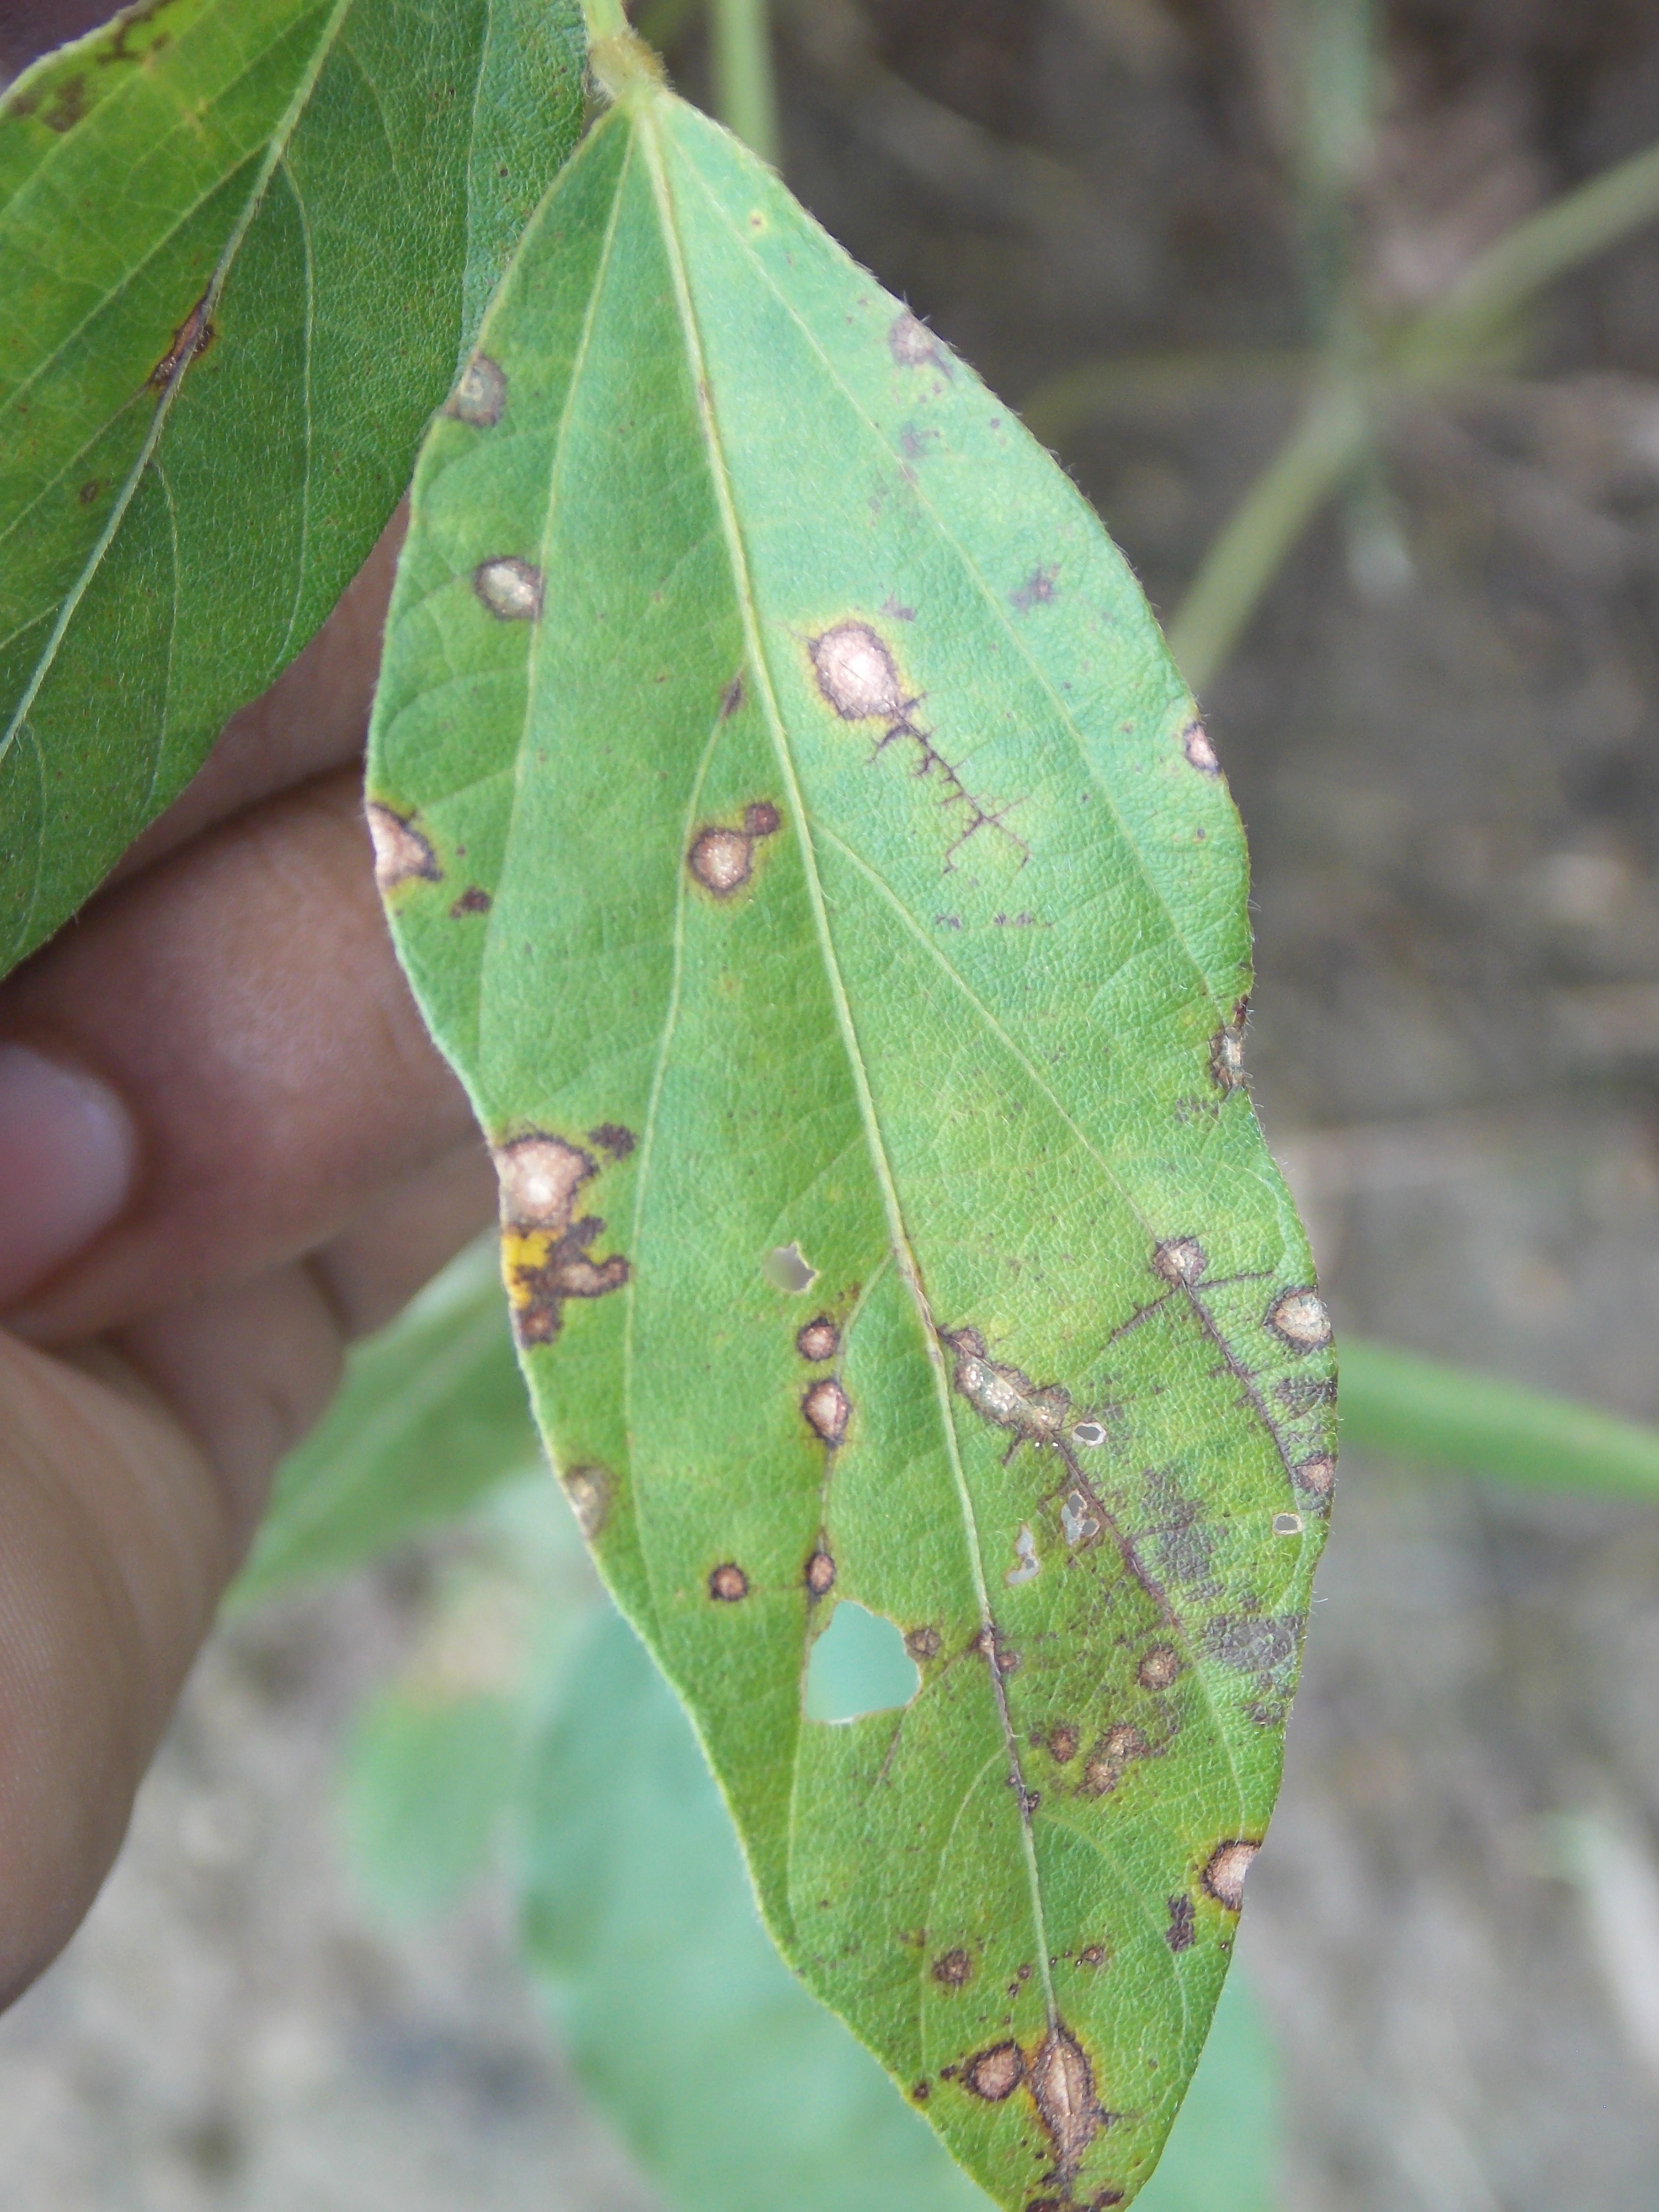
Label: Disease